Algonquin Hotel

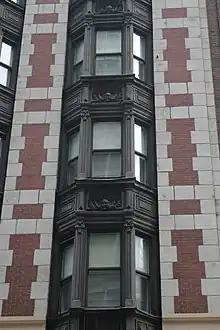
Detail of the bay windows

Bodne announced plans in 1947 to renovate the hotel for $100,000. John Martin, the hotel's general manager of nine years, helped Bodne with the improvements, which included refurbishing all the rooms and adding a refrigeration plant. The renovations also included new air-conditioners and televisions in each room. Bodne replaced 300 chairs, beds, and tables with new furnishings in the same style, and he also repainted the walls to their original colors.